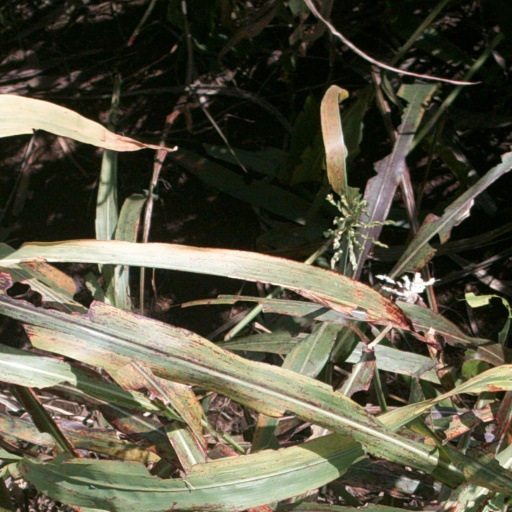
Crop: sorghum